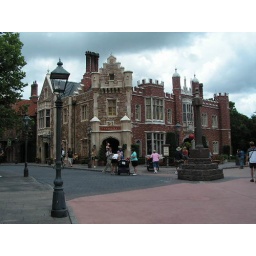
London in Epcot. This is where all our old red phone boxes have gone.